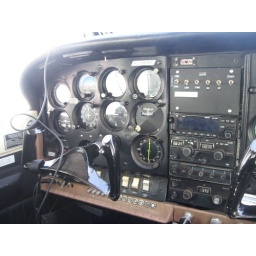
The cockpit of an Islander. I was sitting in the co-pilot seat which was quite a cool experience.